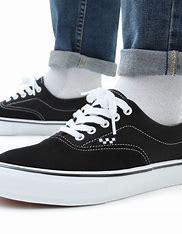
Brand: Vans
Model: Era Skate